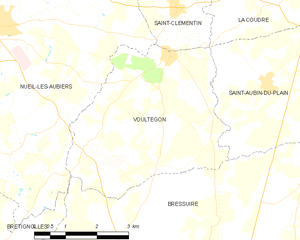
Carte des communes françaises Voultegon